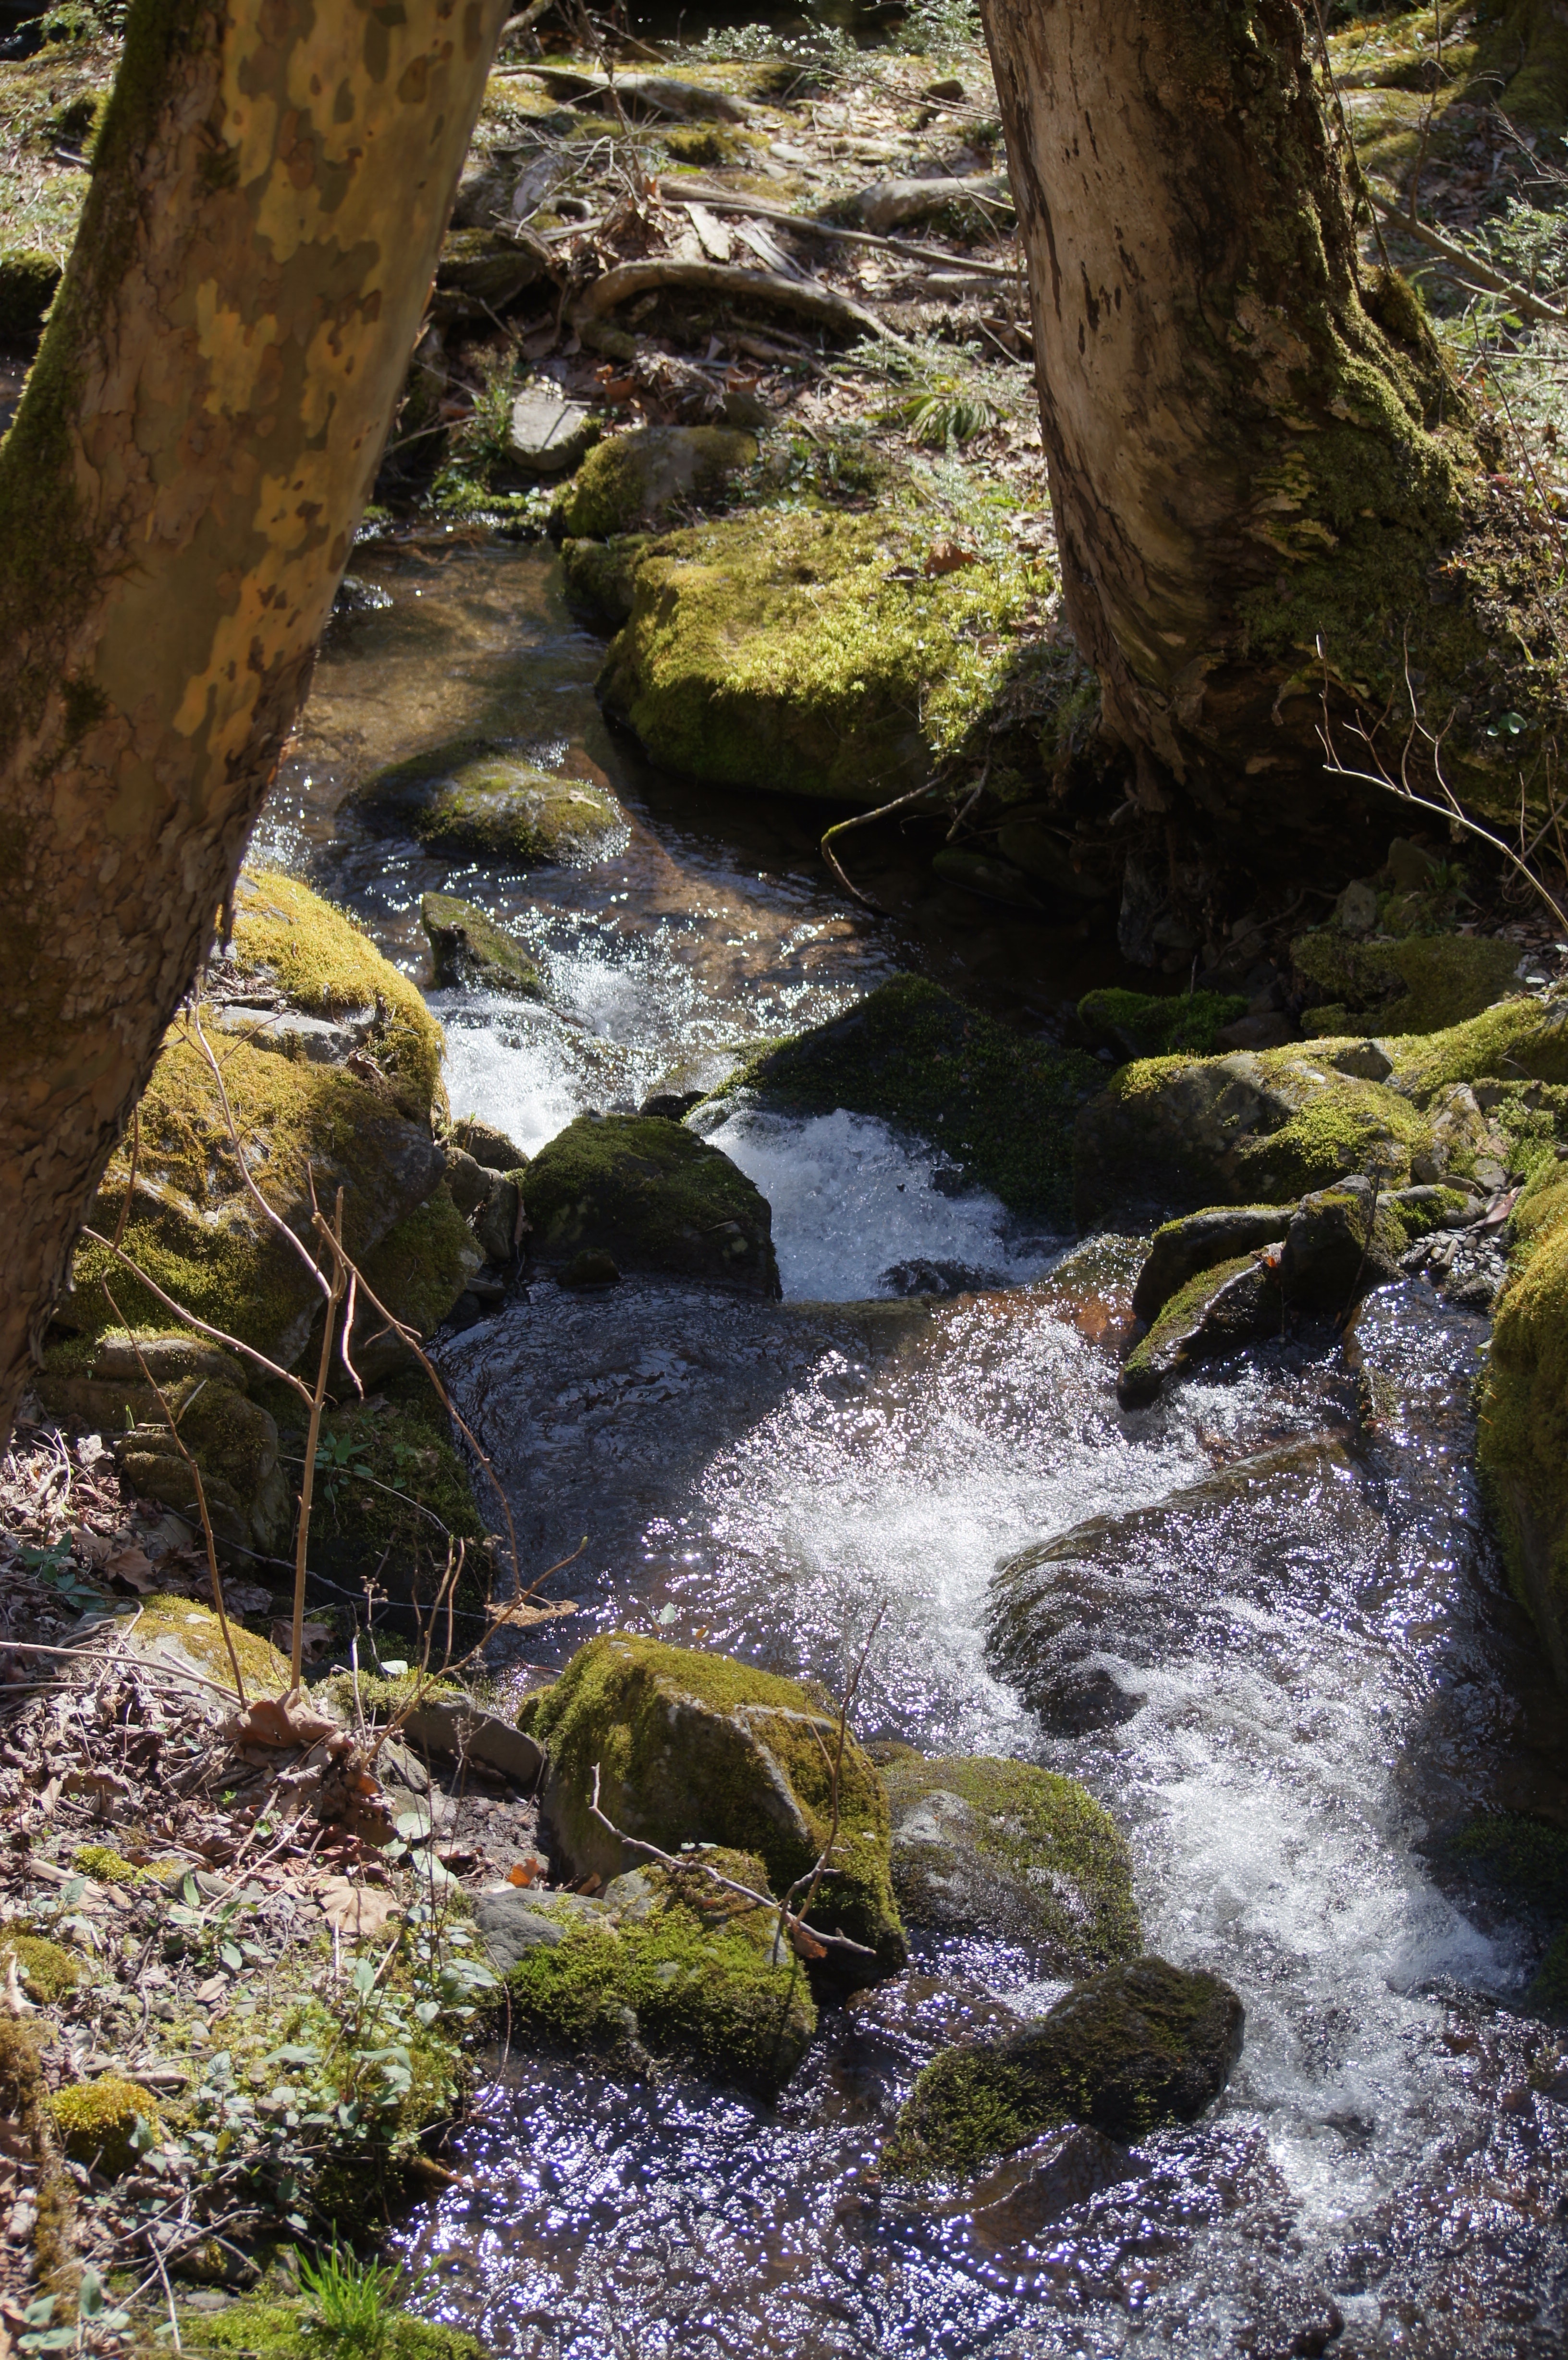
landscape, tree, water, nature, forest, rock, waterfall, creek, wilderness, leaf, flower, river, valley, stream, autumn, rapid, botany, body of water, woodland, water feature, watercourse